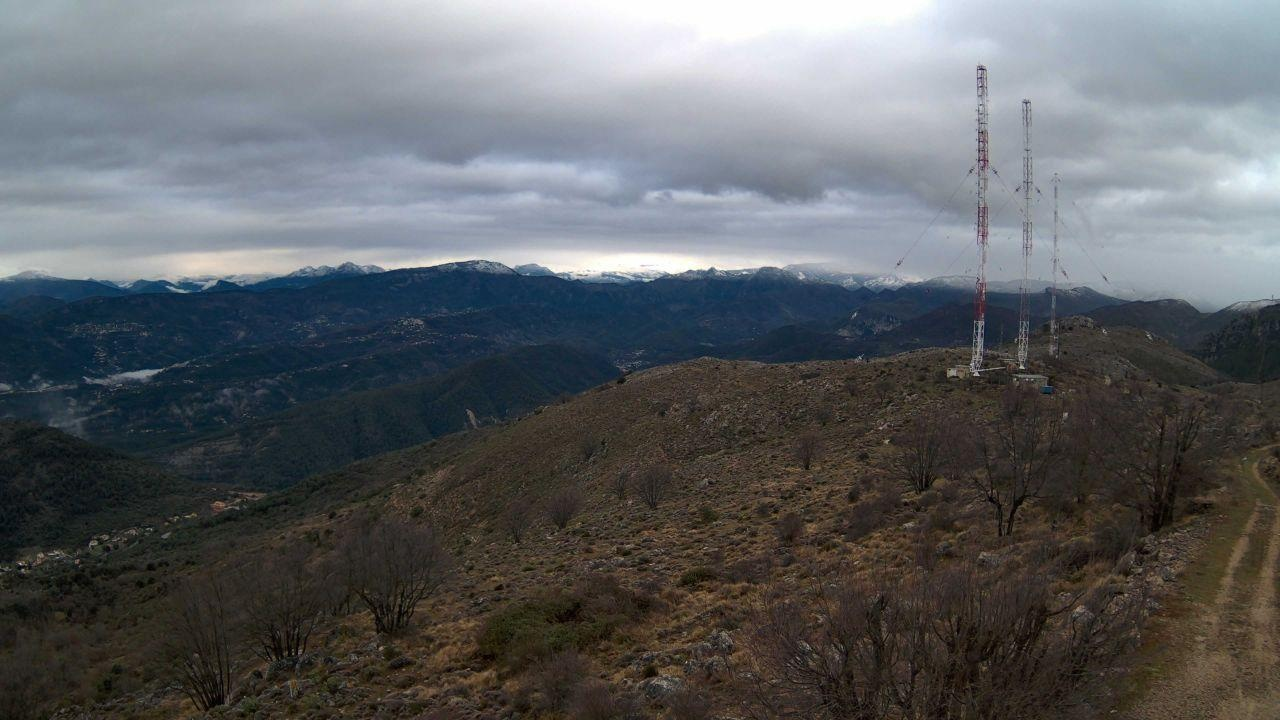
Fire: no
Smoke: yes